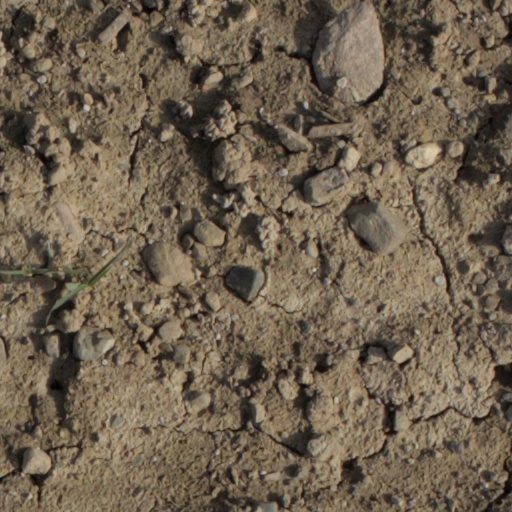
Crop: wheat